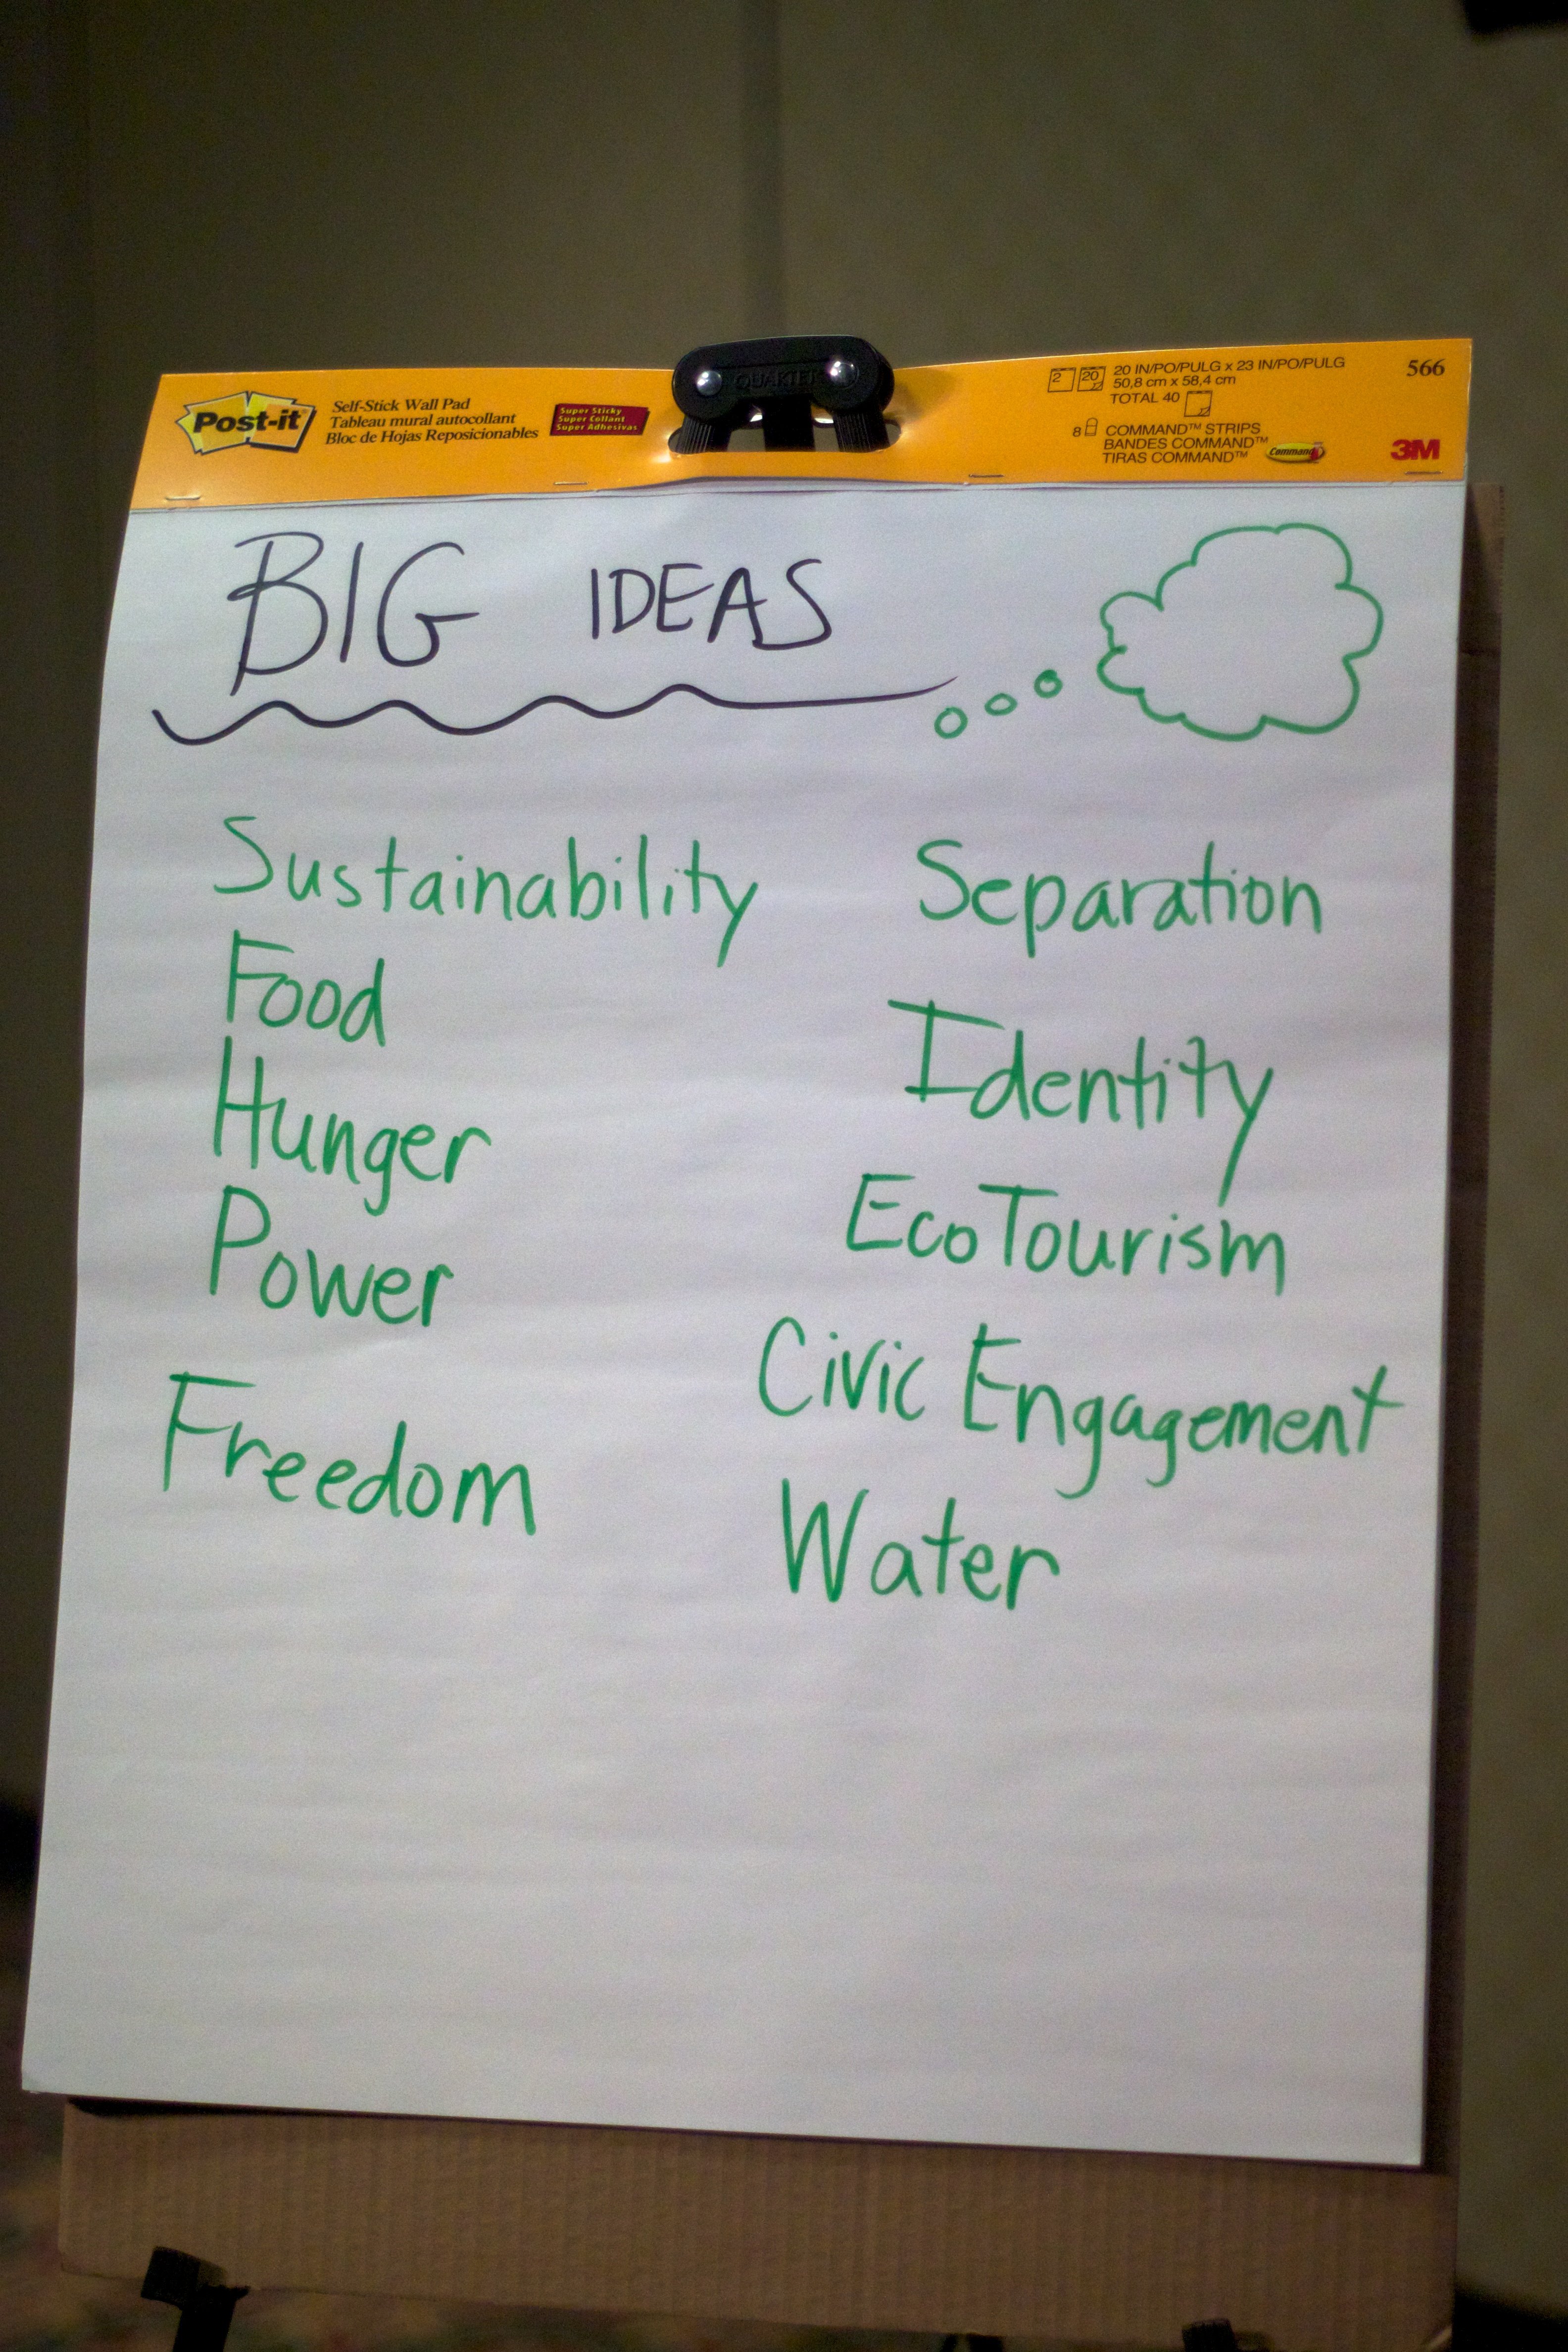
writing, number, sign, text, handwriting, shape, cbl11, presentation